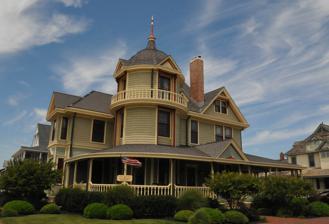
Building: Dr. Edward H. Williams House
Country: Unknown
Year built: 1884
Historic house in New Jersey, United States United States historic place Dr. Edward H. Williams House U.S. National Register of Historic Places U.S. Historic district Contributing property New Jersey Register of Historic Places Show map of Ocean County, New Jersey Show map of New Jersey Show map of the United States Location 506 South Atlantic Avenue Beach Haven, New Jersey Coordinates 39°33′30″N 74°14′24″W / 39.55833°N 74.24000°W / 39.55833; -74.24000 ( Dr. Edward H. Williams House ) Built c. 1884 Architect Wilson Brothers & Company Architectural style Queen Anne Part of Beach Haven Historic District ( ID83001608 ) MPS Beach Haven MRA NRHP reference No. 83001612 NJRHP No. 2275 Significant dates Added to NRHP July 14, 1983 Designated CP July 14, 1983 Designated NJRHP April 20, 1983 The Dr. Edward H. Williams House at 506 South Atlantic Avenue in Beach Haven , Ocean County , New Jersey is a Queen Anne-style summer house built c. 1884 . It was designed by Wilson Brothers & Company for Edward H. Williams , a partner in the Baldwin Locomotive Works , and is a mirror image of the Converse Cottage next door. It was added to the National Register of Historic Places on July 14, 1983, for its significance in architecture. It was listed as part of the Beach Haven Multiple Resource Area (MRA). It is also a contributing property of the Beach Haven Historic District . See also National Register of Historic Places listings in Ocean County, New Jersey References